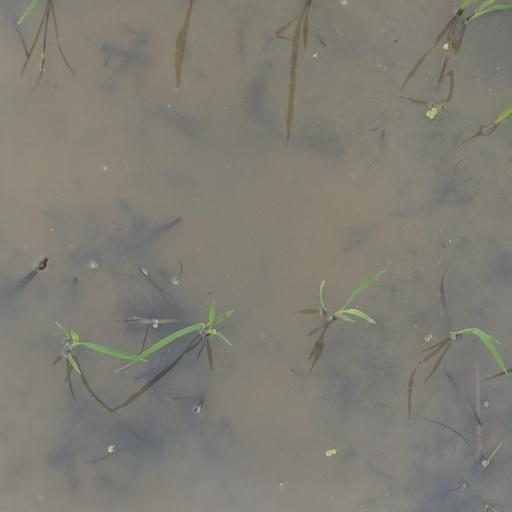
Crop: rice